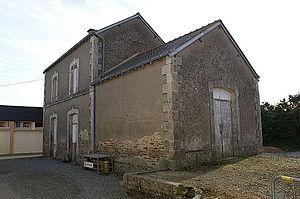
L'ancien bâtiment de la gare de Surzur.
La compagnie des chemins de fer du Morbihan, en 1892, se voit confier par le conseil général du Morbihan la construction et l'exploitation d'un réseau de voies ferrées d'intérêt local, à écartement métrique, qui à son apogée, en 1921, totalise 402 km sur le Morbihan et 120 km sur l'ancien département de la Loire-Inférieure.
La gare de Surzur est une gare ferroviaire française, fermée, des lignes, d'intérêt local à voie métrique, de la Roche-Bernard à Locminé et de Surzur à Port-Navalo. Elle est située au bourg de la commune de Surzur dans le département du Morbihan en région Bretagne.
La ligne de Surzur à Port-Navalo est une ancienne ligne de chemin de fer, à voie métrique, française. Elle faisait partie du réseau des chemins fer secondaires du département du Morbihan et permettait, à partir de la ligne de Vannes à La Roche-Bernard, la desserte de la presqu'île de Rhuys de son ouverture en 1910 à sa fermeture en 1938.